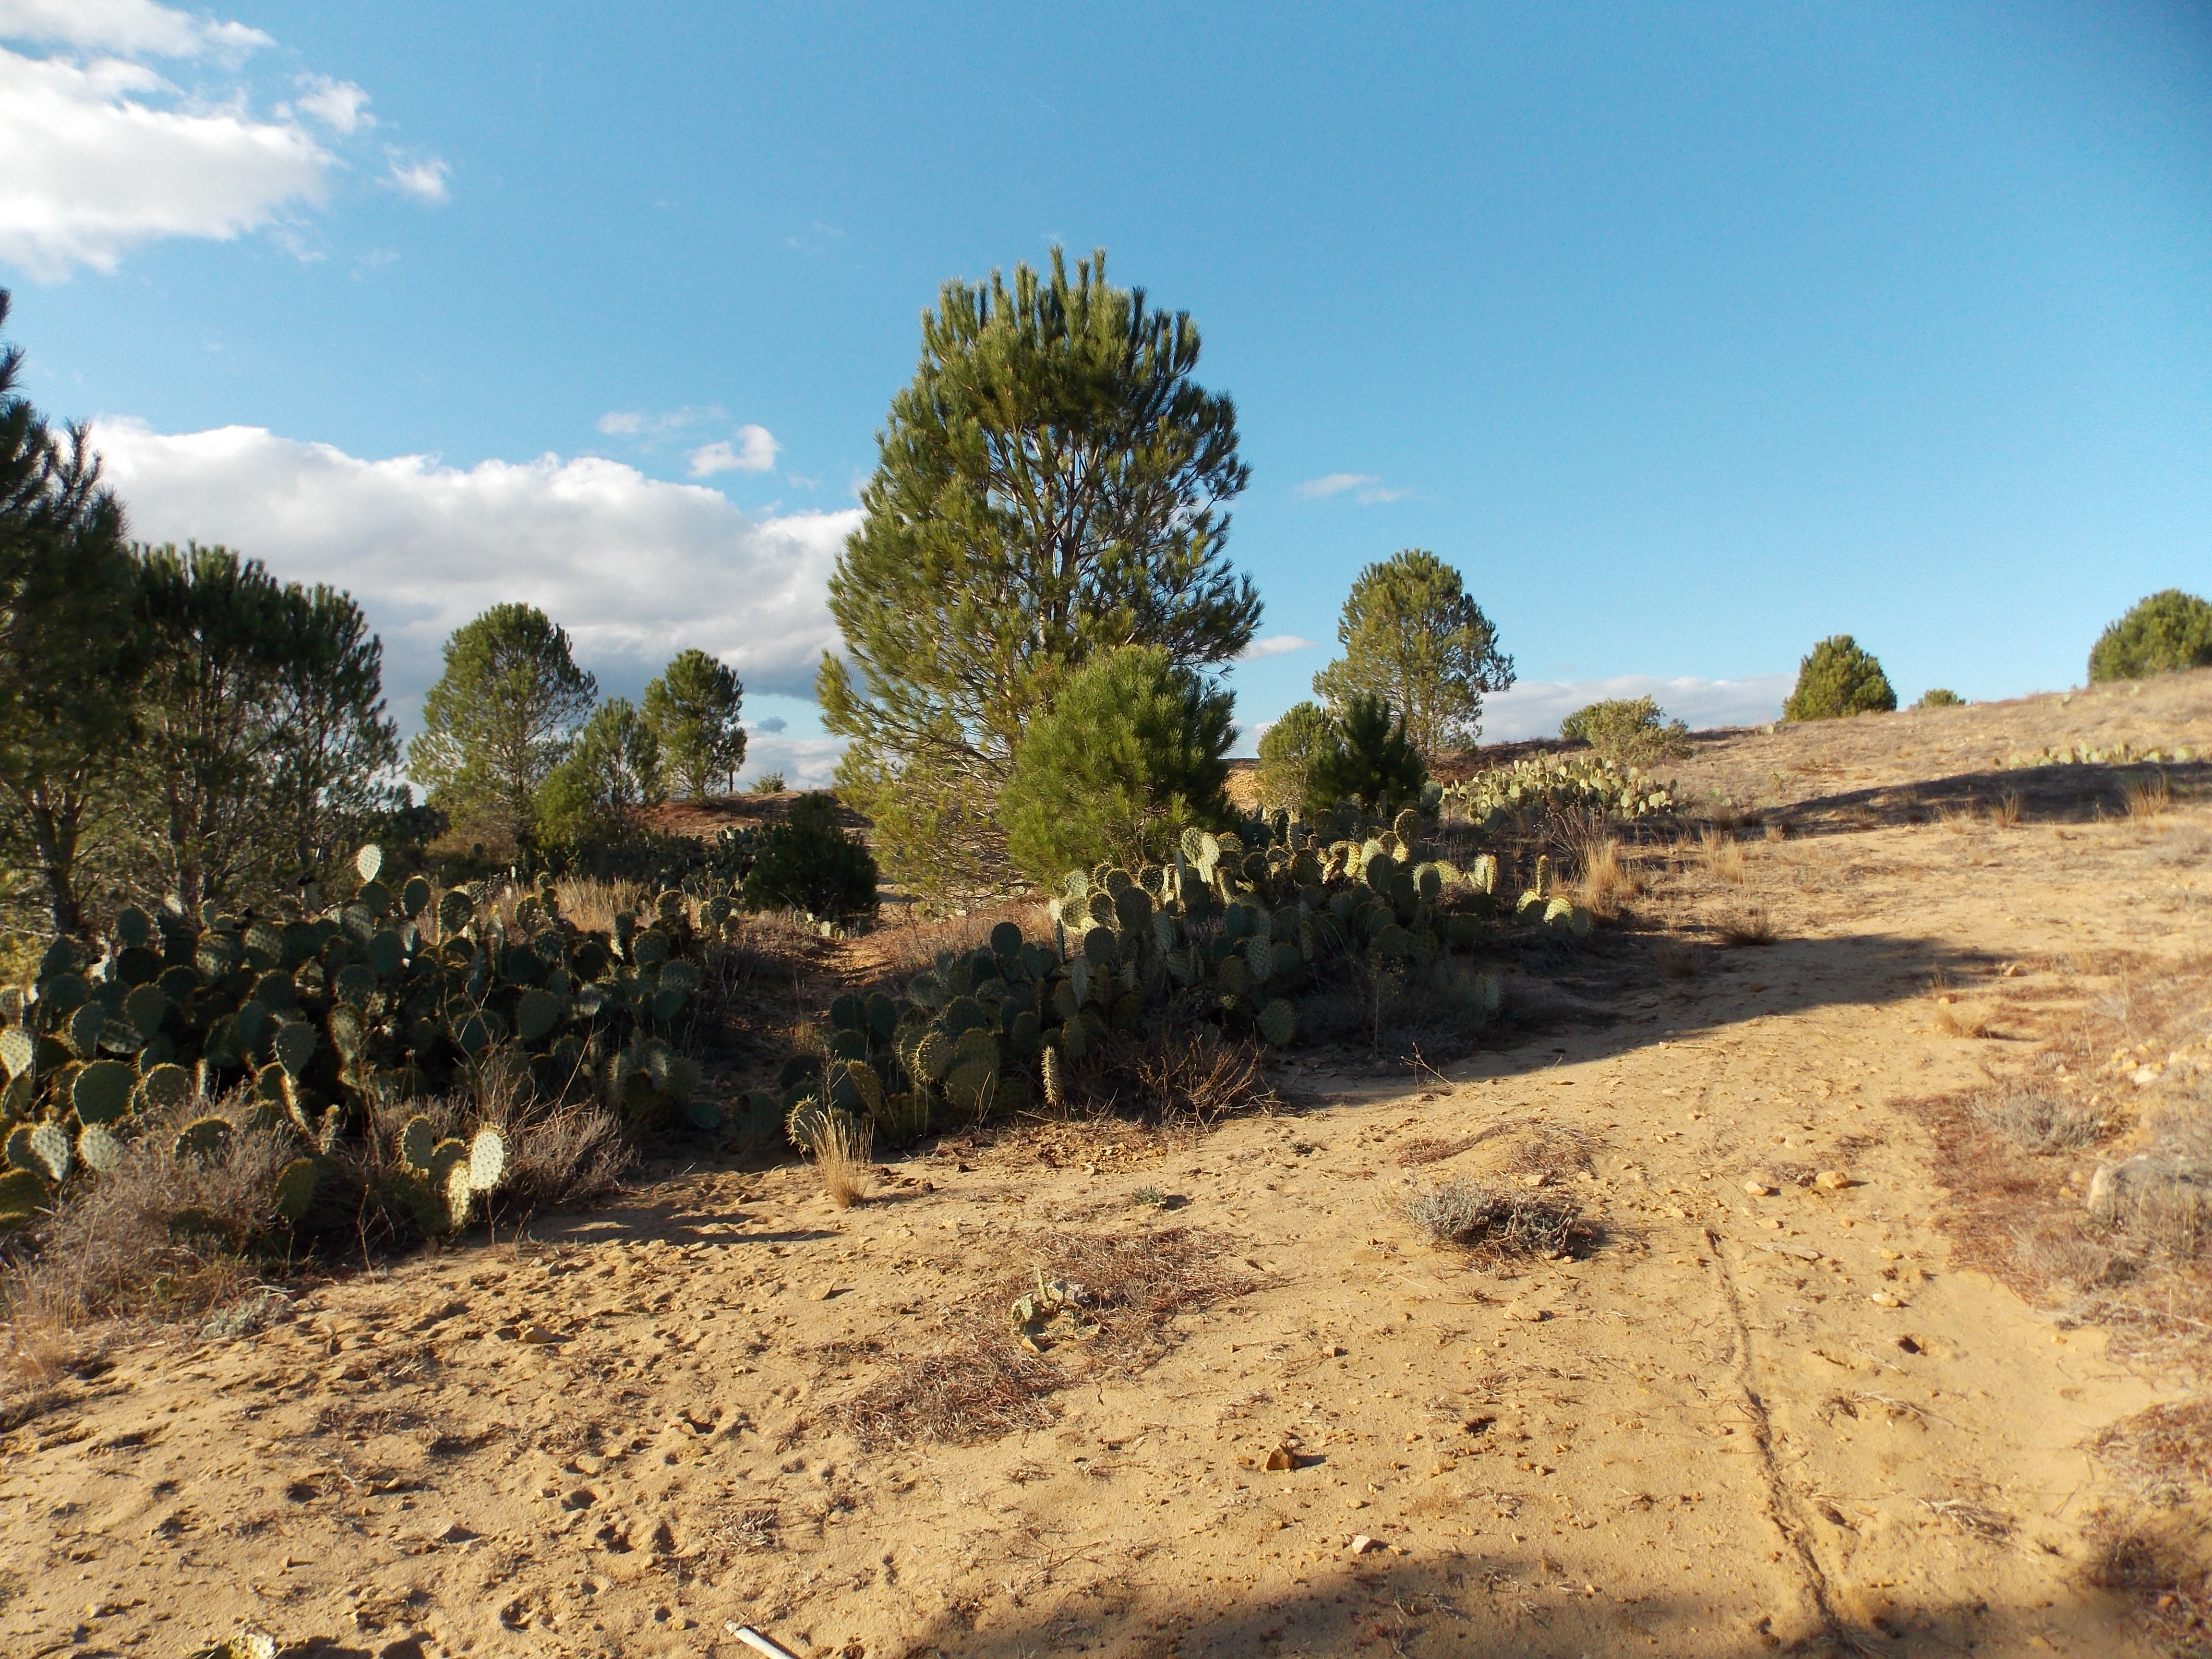
mountain, landscape, tree, cloud, nature, plant, sky, leaf, forest, adventure, walk, path, photography, ecosystem, vegetation, shrubland, wilderness, soil, rock, plant community, ecoregion, biome, rural area, hill, savanna, geology, grass, sand, escarpment, steppe, grass family, village